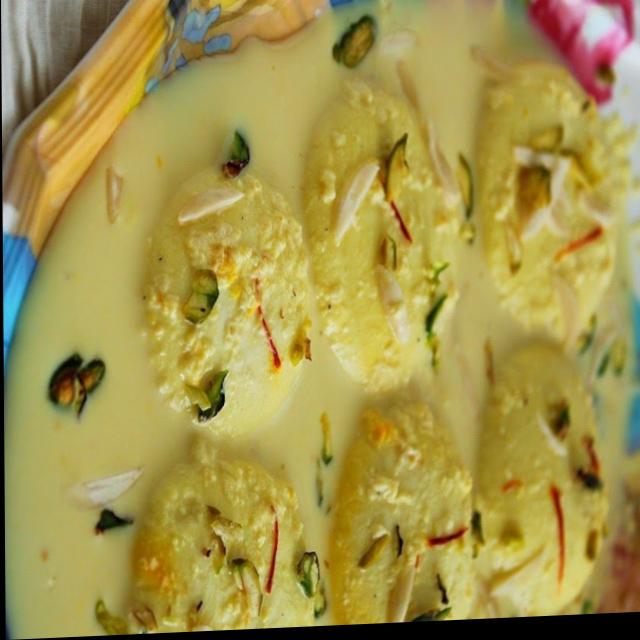
Dish: ras_malai